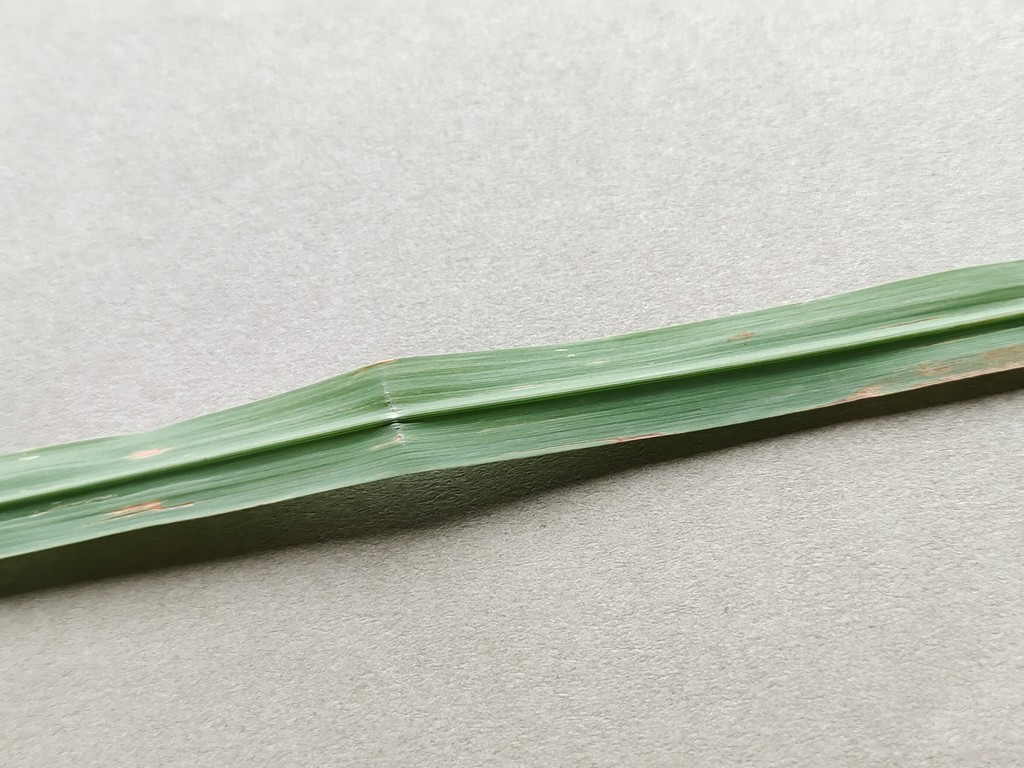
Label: Unhealthy